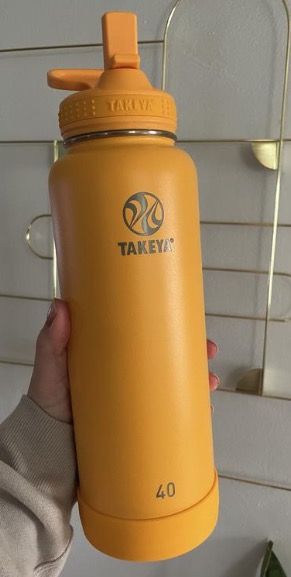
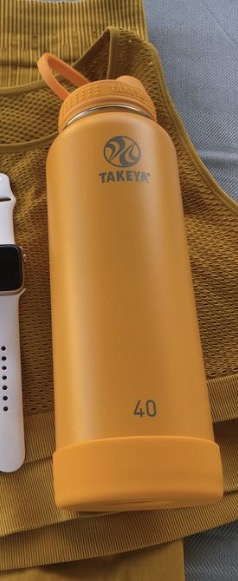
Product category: misc
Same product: yes